United Nigeria Airlines

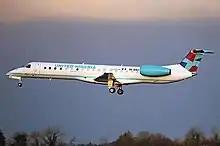
United Nigeria Airlines ERJ-145, registration 5N-BWZ

airline in Nigeria. The new start-up received its Air Operators Certificate (AOC) on 1 February 2021. Headquartered in the city of Enugu, with an office in Abuja, and with its operations base at Enugu International Airport, United Nigeria Airlines started with four aircraft to operate scheduled flights between nine Nigerian cities: Abuja, Onitsha, Asaba, Yenagoa, Warri, Enugu, Owerri, Lagos, and Port Harcourt.